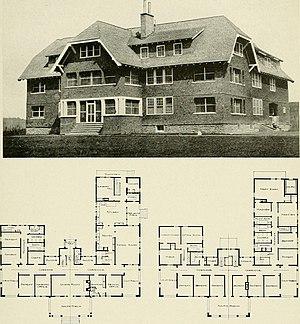
Le sanatorium du lac Édouard est un vaste complexe hospitalier construit à l'extrémité du village de Lac-Édouard en Haute-Mauricie, dans la province de Québec, au Canada.